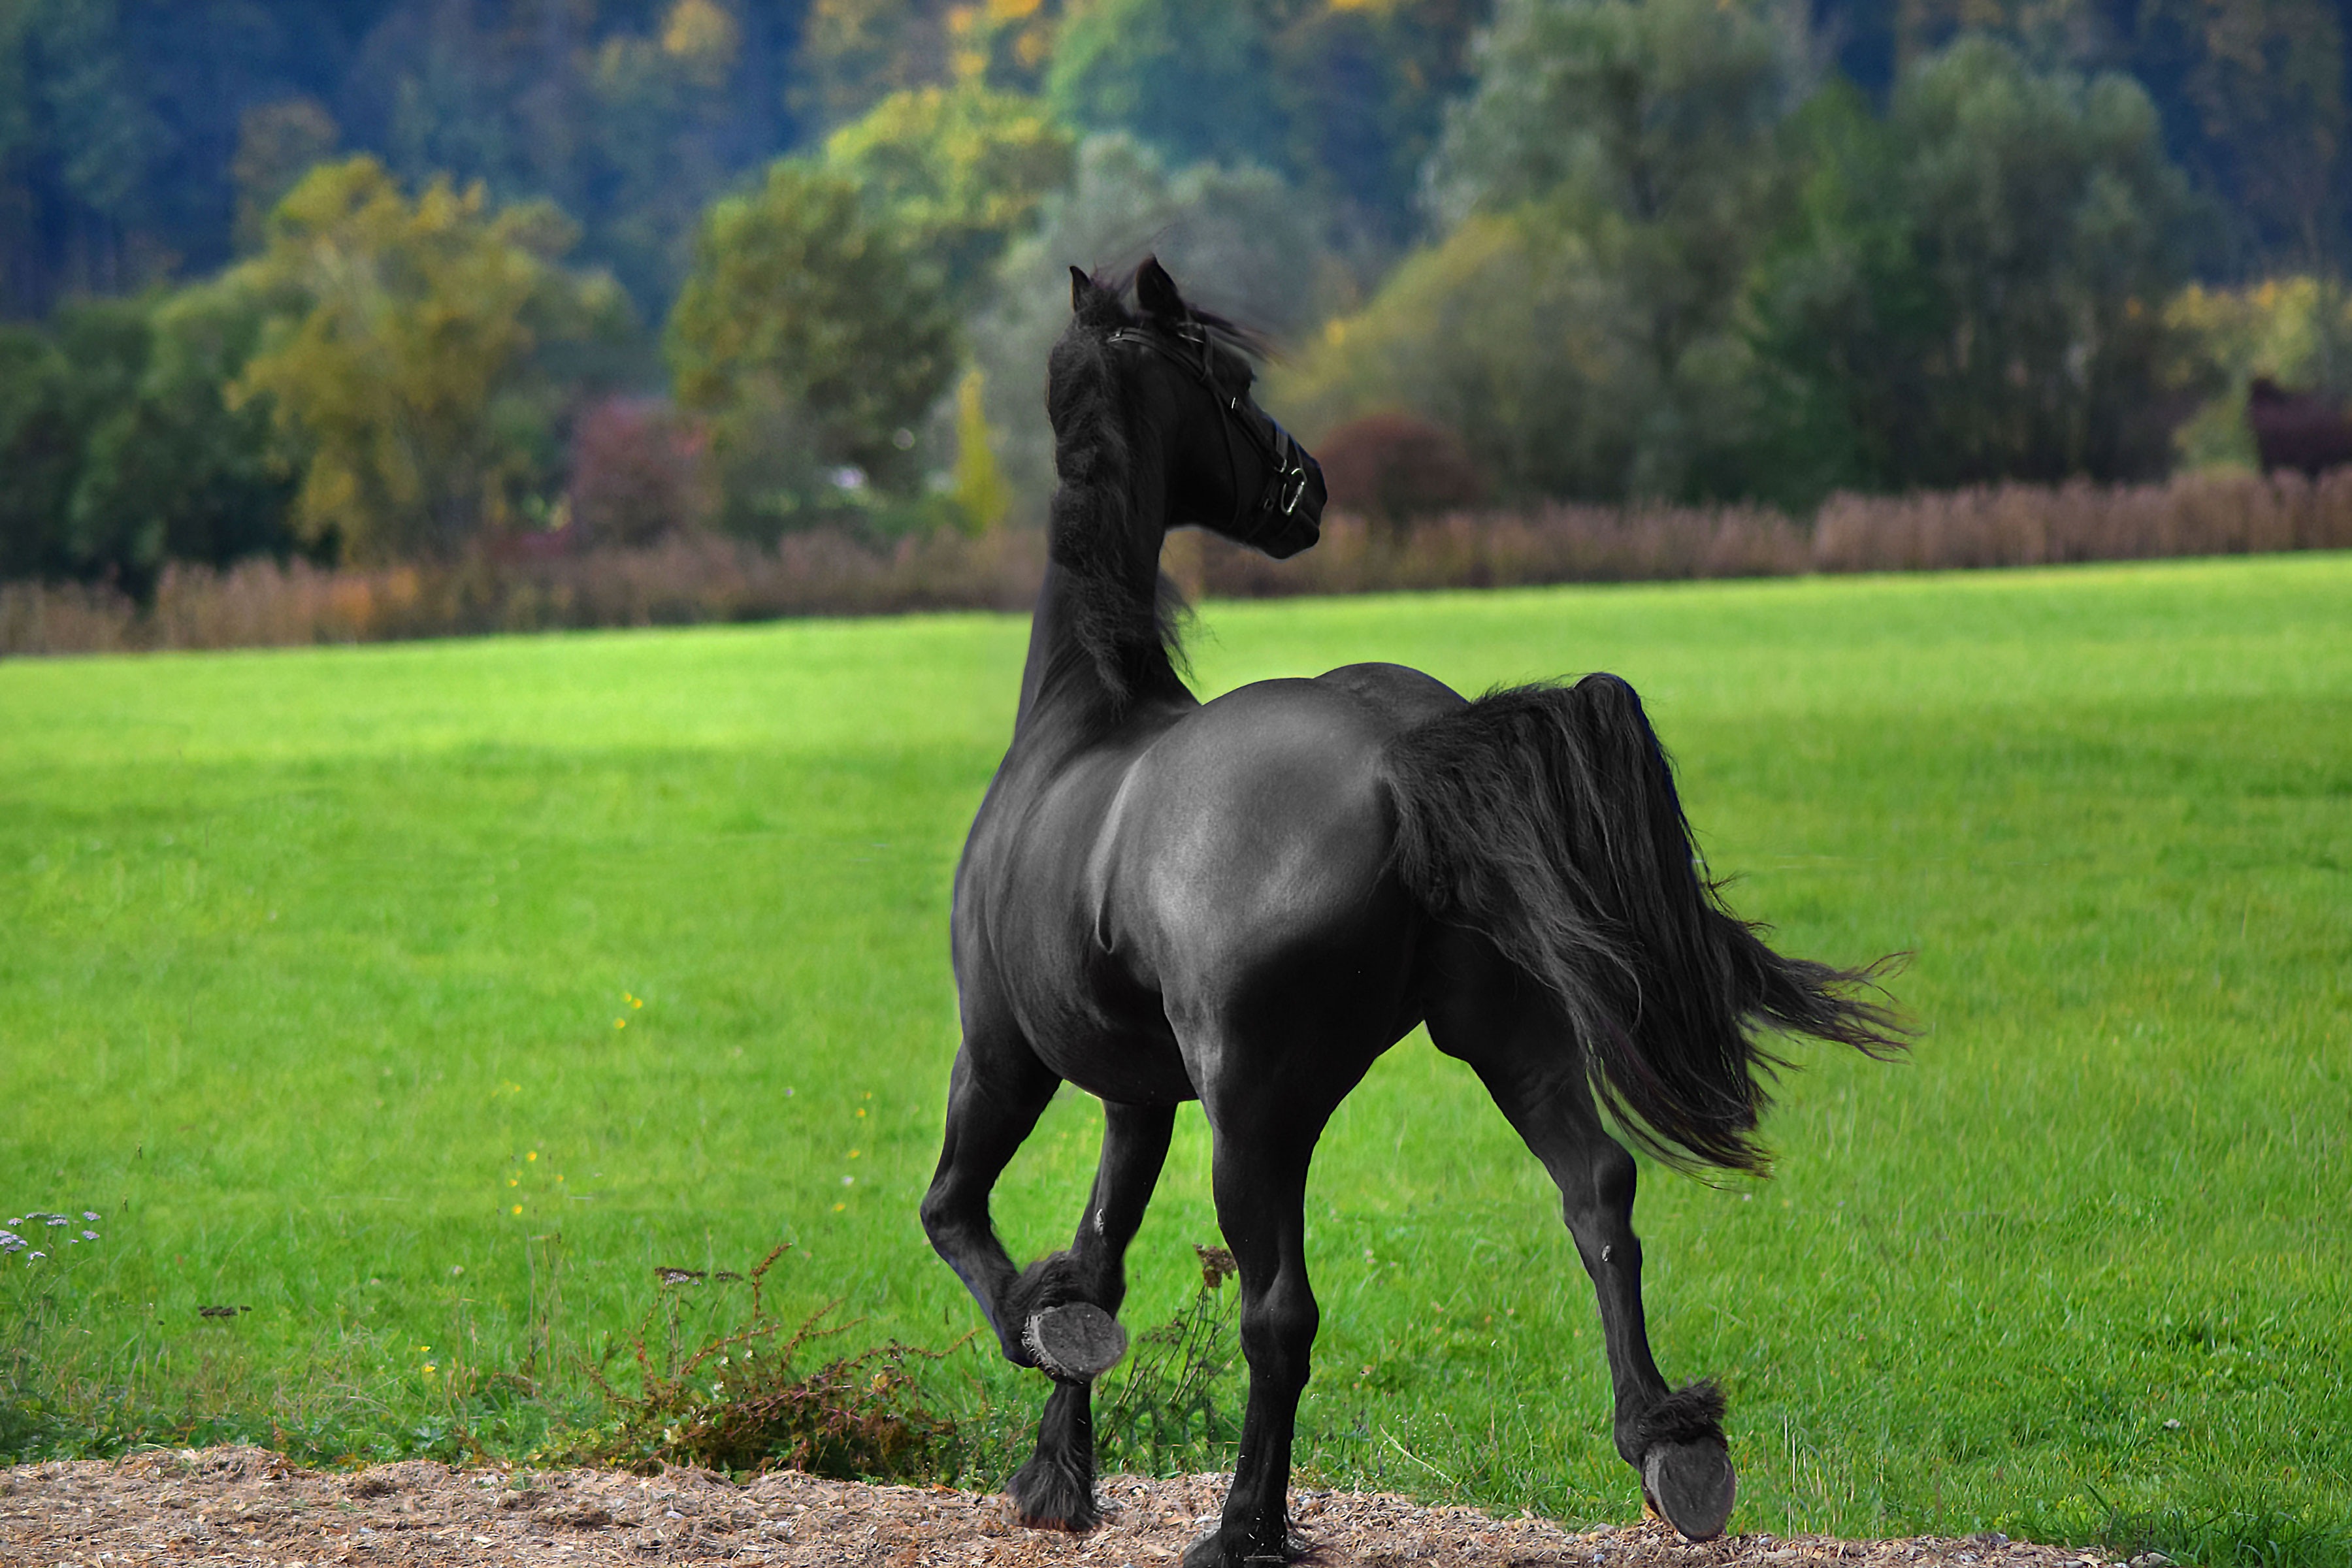
nature, meadow, animal, wildlife, pasture, grazing, horse, mammal, stallion, mane, vertebrate, mare, foal, equestrianism, eventing, horse like mammal, mustang horse, english riding